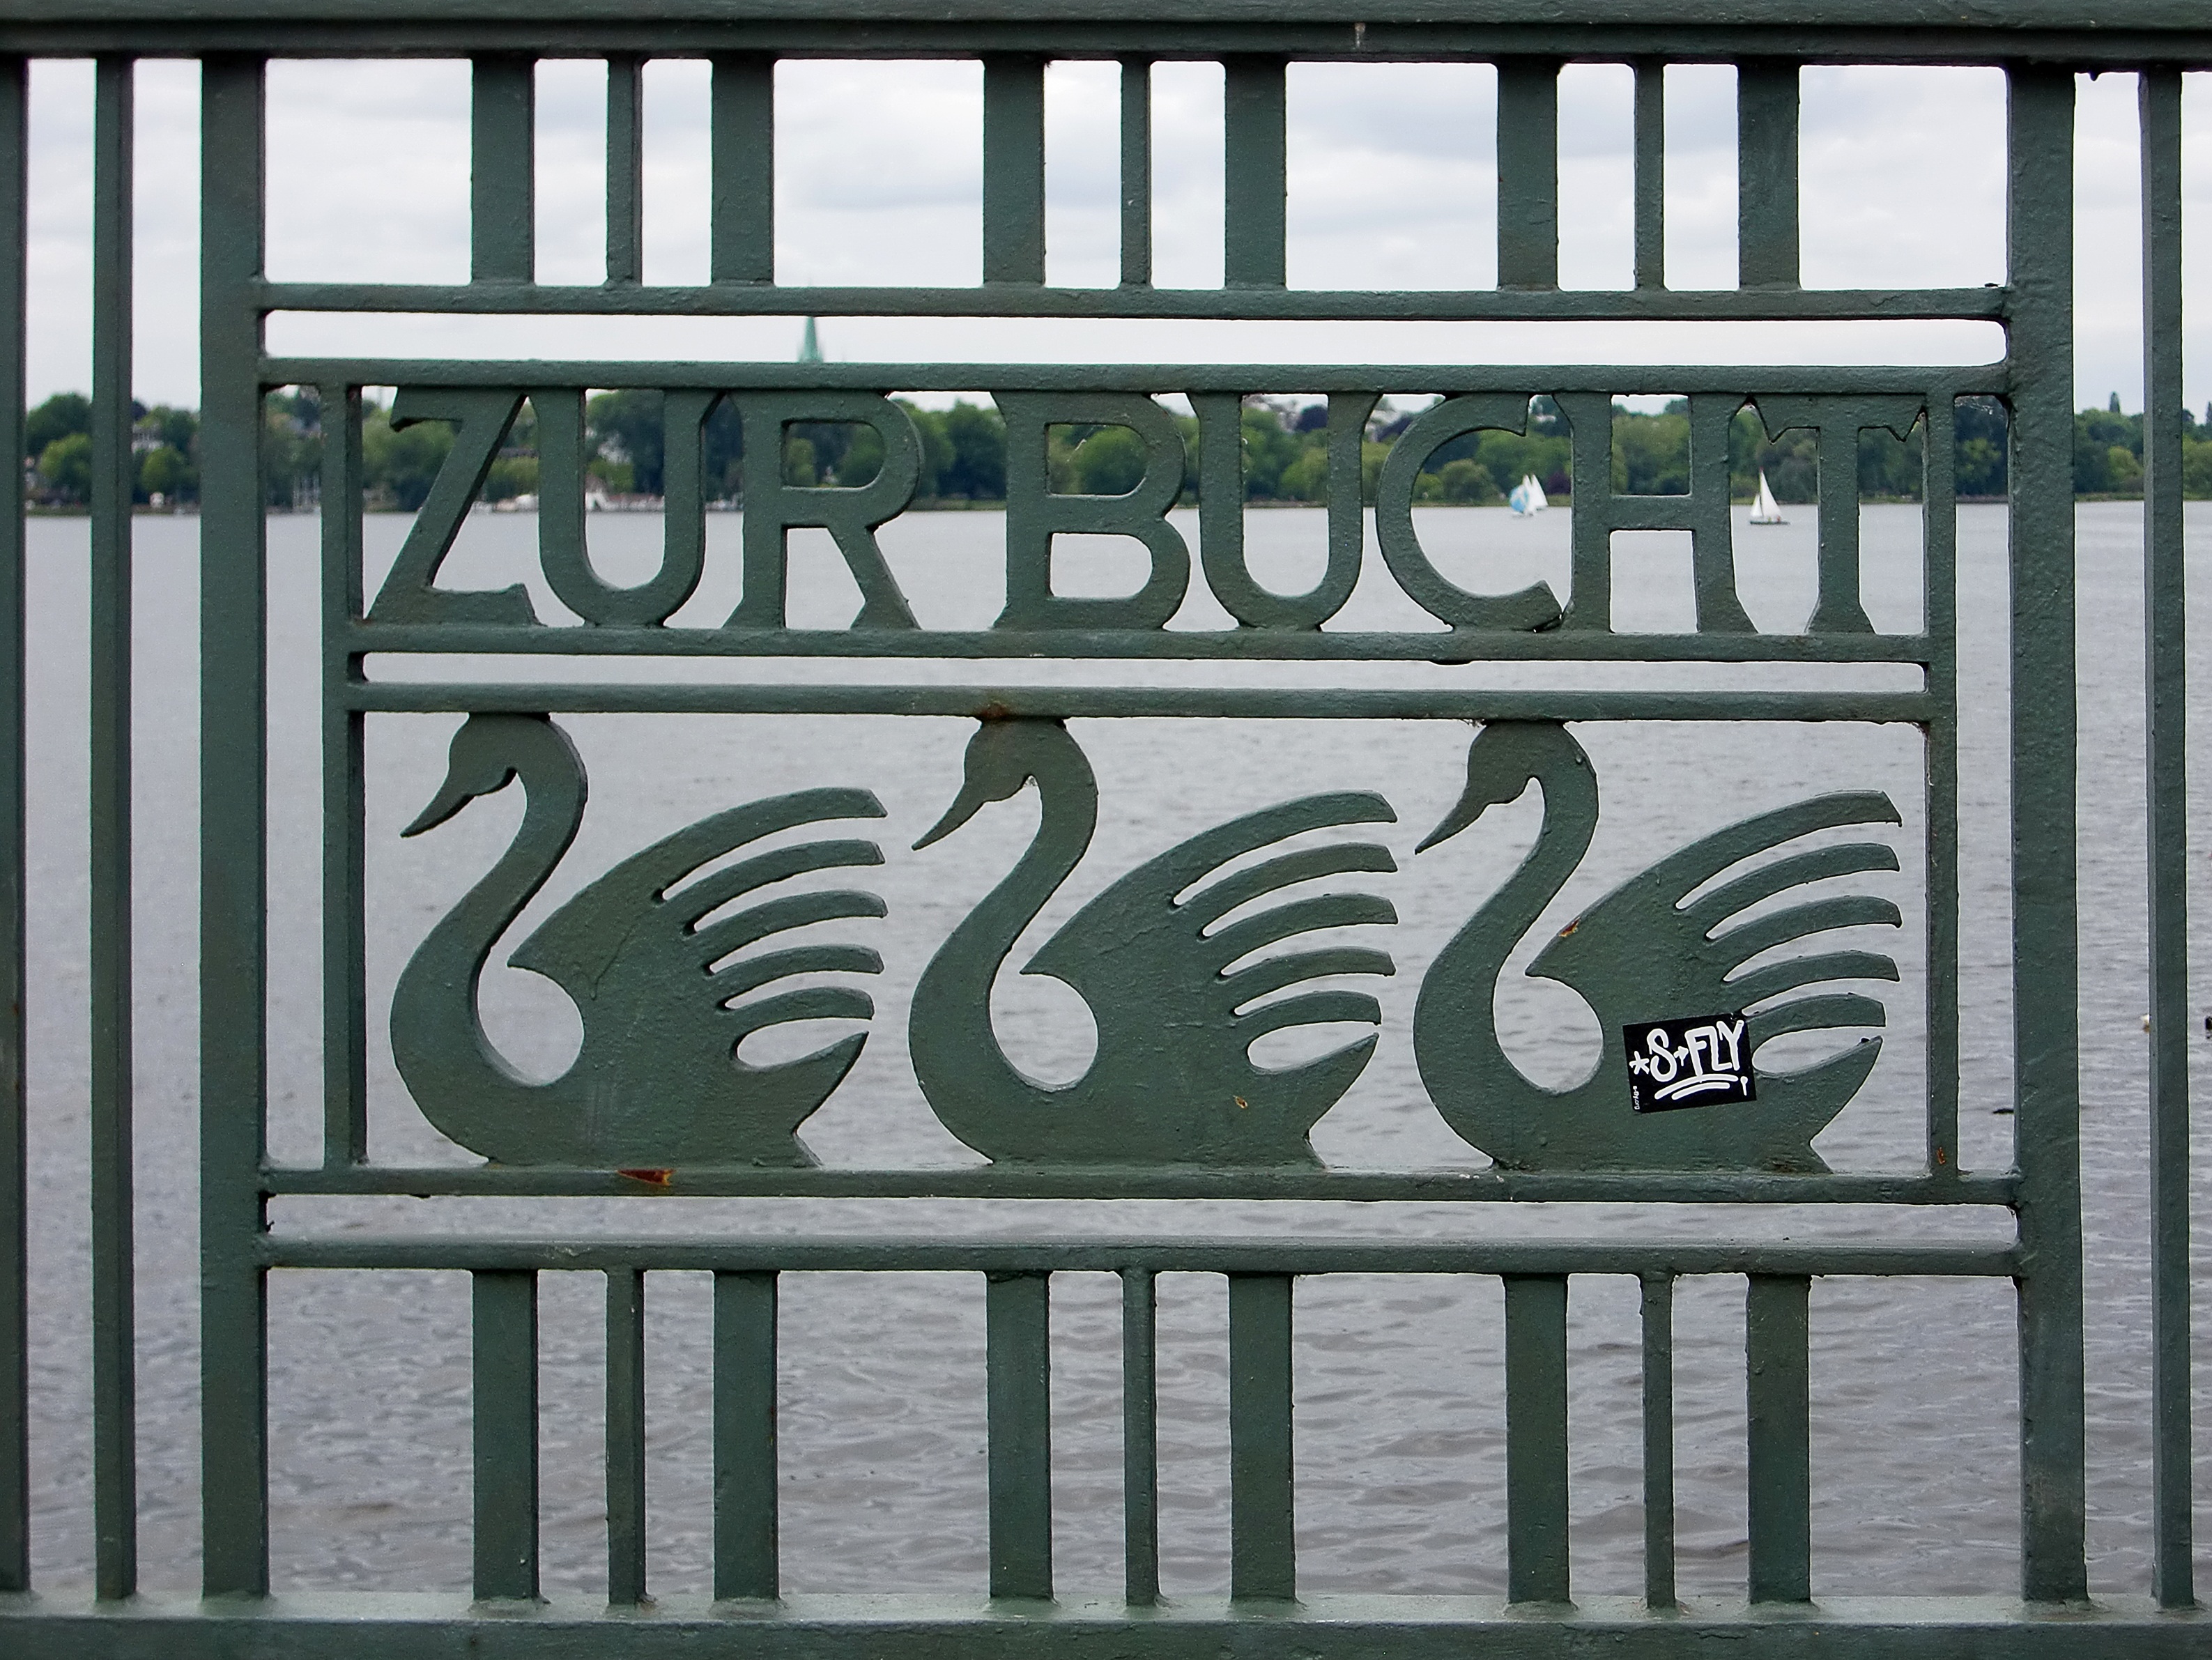
water, bridge, window, glass, balcony, railing, line, metal, furniture, gate, material, handrail, art, swans, grid, iron, booked, blacksmithing, baluster, automotive exterior, outdoor structure